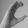
ASL letter: C